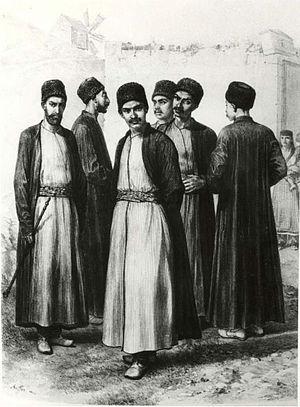
Les Karaïmes sont un groupe ethno-religieux confessant le karaïsme qui est un courant issu du judaïsme rejetant la loi orale n'observant que les prescriptions de la loi écrite adoptant un principe de libre interprétation du texte sacré sans recourir à l'autorité des écrits rabbiniques interprétant la Torah.
Le karaïsme est un courant du judaïsme qui s'est séparé du judaïsme rabbinique au plus tard au VIIIᵉ siècle. Contrairement au judaïsme rabbinique, le karaïsme refuse la sacralité de la Loi orale, compilée notamment dans le Talmud. Ses adhérents sont appelés les « karaïtes » ou les « karaïmes », et sont parfois surnommés bnei ou ba'alei haMiqra. Pour les karaïtes, seule la Bible hébraïque possède une valeur sacrée.